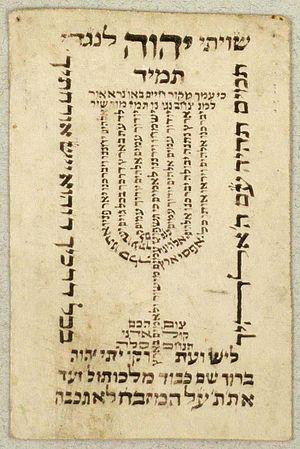
Le psaume 67 exprime l'universalité de la louange due à Dieu. Il a les mêmes indications que le psaume 68, et on peut le ranger dans le groupe des psaumes 65 à 68, qui sont destinés à la louange et à l'action de grâce, avec les instruments à cordes.